Penjajap

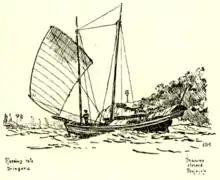
A penjajap sailed into Singora. The Malay projecting aft-gallery ("dandan") can be seen.

Penjajap were chiefly used as inter-insular warships and as pirate ships. Iranun penjajap were usually lightly armed compared to the lanong. Usually they only mount a single lela (native cannon). While lanong was specially designed for ship-to-ship combat, penjajap is more suited to raid coastal villages and attack lightly armed or unarmed merchant ships. In such raids, penjajap were usually accompanied by smaller boats called kakap, which are used as scouts for the penjajap or lanong.